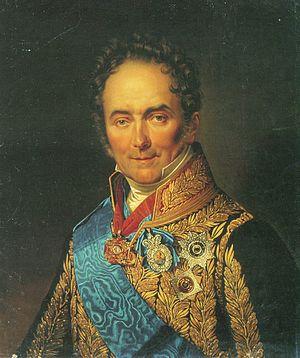
Famille Kotchoubeï.
Le prince Viktor Pavlovitch Kotchoubeï, né le 22 novembre 1768 à Dykanka, décédé le 15 juin 1834 à Moscou, est un diplomate et homme politique russe qui fut ministre des Affaires étrangères de 1801 à 1802, ministre de l'Intérieur du 8 septembre 1802 au 24 novembre 1807, puis du 4 novembre 1819 au 28 juin 1823, Président du Conseil d'État, Président du Conseil des ministres de 1827 à 1834 et chancelier impérial.